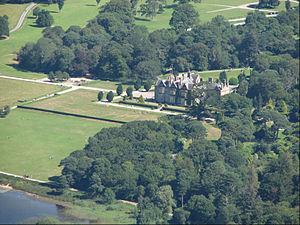
Muckross House est une propriété qui se situe dans le Parc national de Killarney, à 6 km de la ville de Killarney dans la comté de Kerry en Irlande.